The Legend of Mir 3

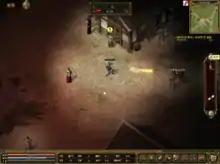
Game screenshot

By the time the game had closed in February 2012, it had 120 million registered users. The game also had a peak of 750,000 concurrent users online.